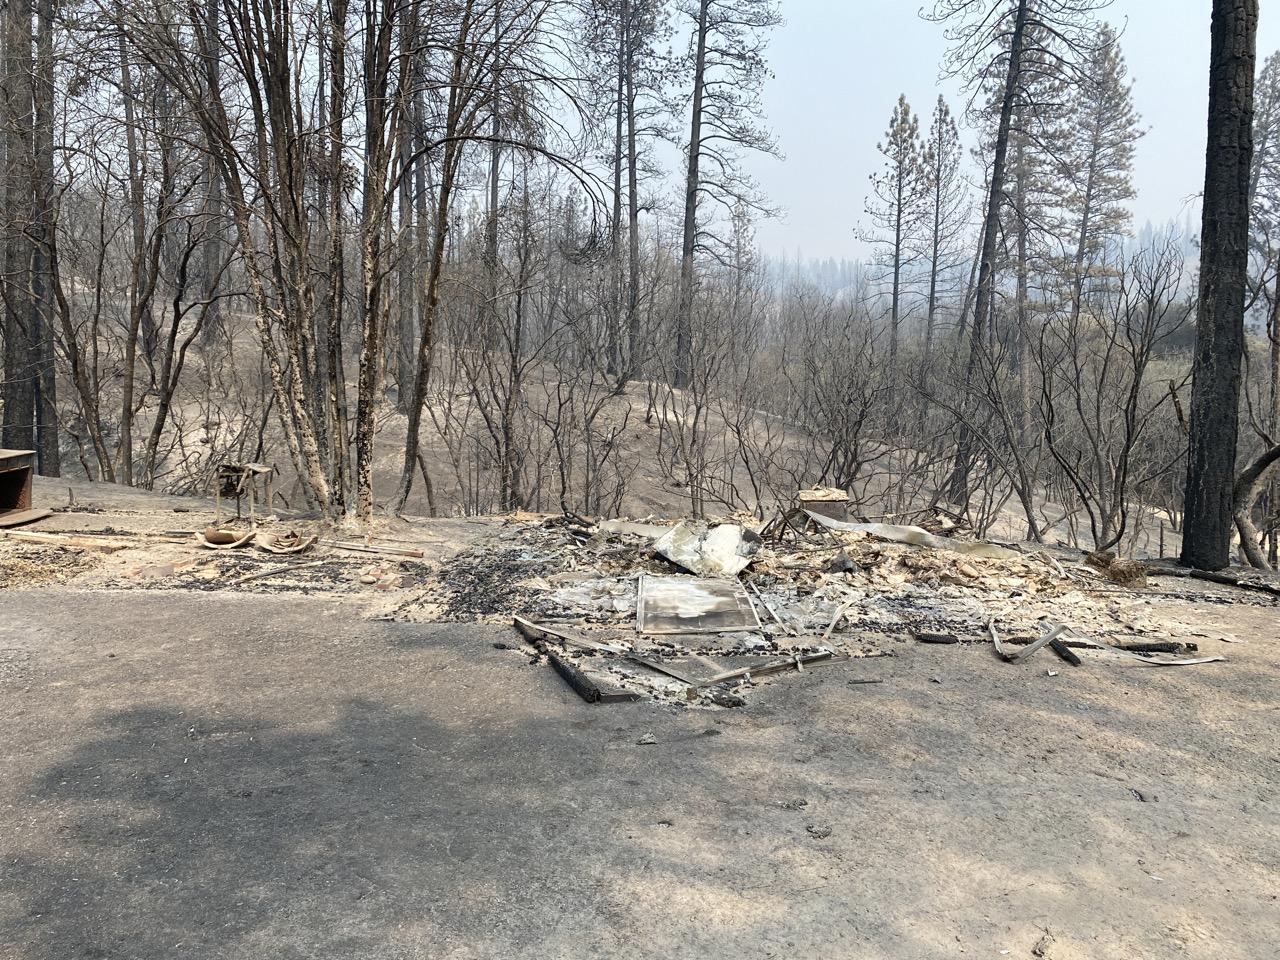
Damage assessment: destroyed